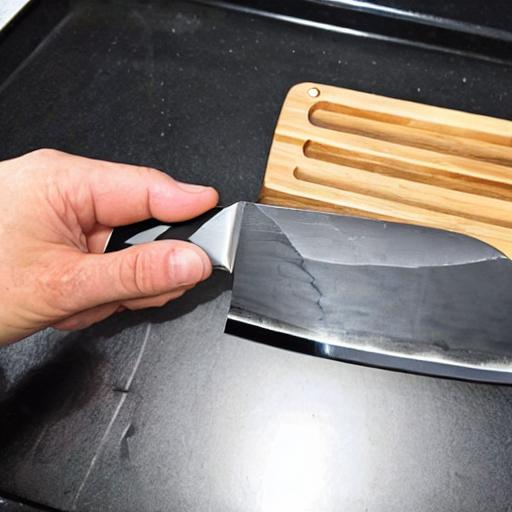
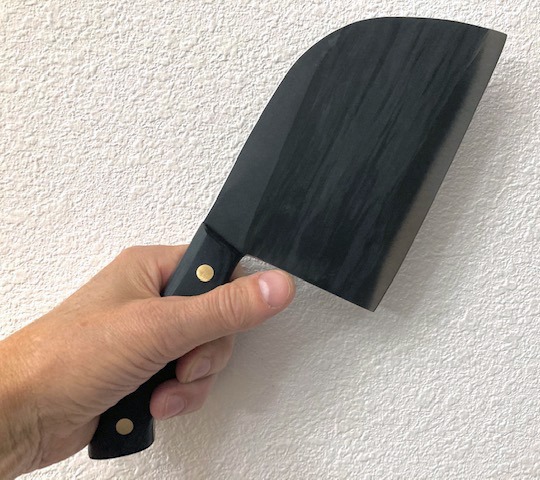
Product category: items_knife
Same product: no